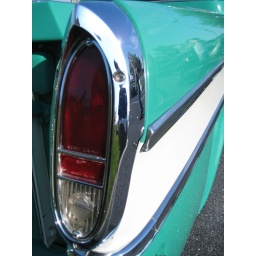
Seen in the car for sale areas of Hershey 2009. Claims to be the biggest old car market in the world. October 2009